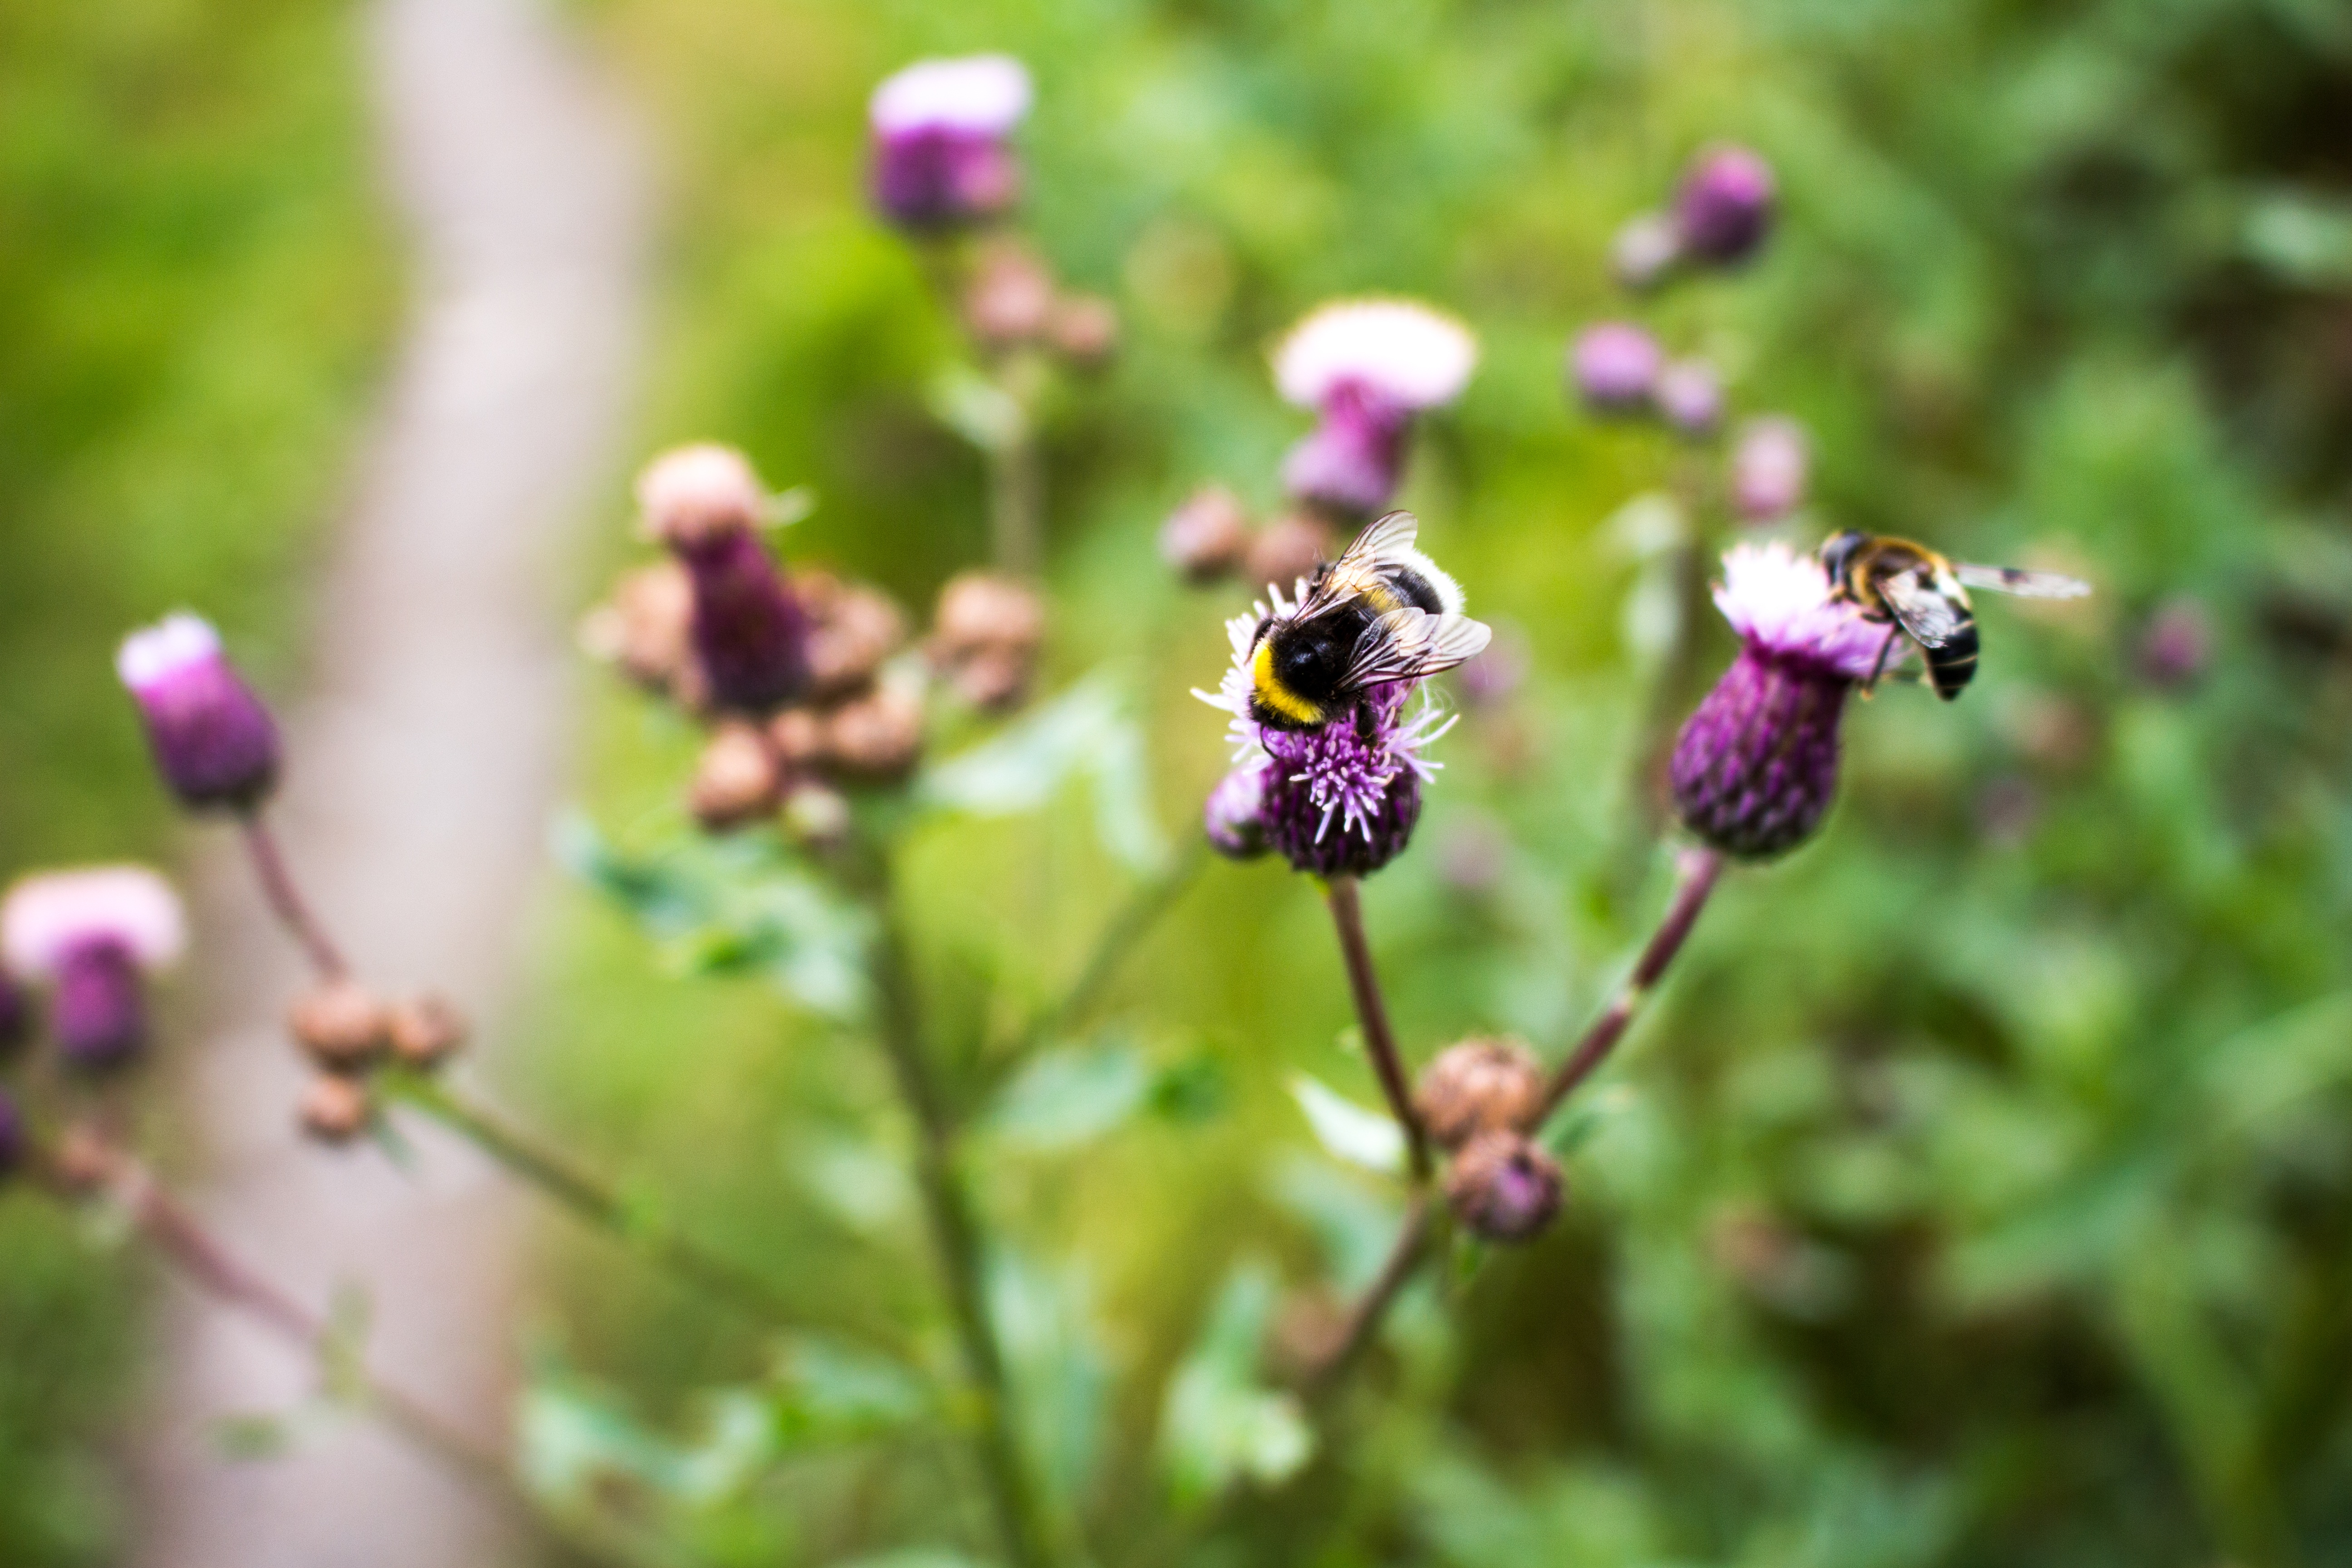
nature, blossom, growth, plant, flower, fly, honey, summer, environment, pollen, pollination, green, herb, produce, insect, bug, botany, pollinate, yellow, flora, fauna, life, wildflower, flowers, violet, bee, bumblebee, nectar, macro photography, flowering plant, land plant